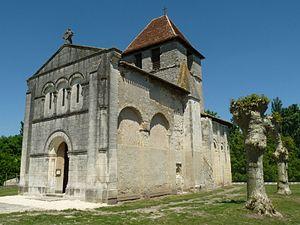
L'église de Chenaud, Dordogne, France
Chenaud est une ancienne commune du sud-ouest de la France, située dans le département de la Dordogne en région Nouvelle-Aquitaine, devenue le 1ᵉʳ janvier 2016 une commune déléguée au sein de la commune nouvelle de Parcoul-Chenaud.
Cet article recense les monuments historiques de l'arrondissement de Périgueux, dans le département de la Dordogne, en France.